Aisin Gioro Yuhuan

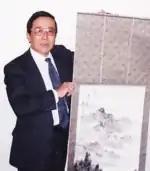
Yuhuan and his work

Aisin Gioro Yuhuan (October 1929 – 23 June 2003) was a Chinese artist born in Prince Gong's Mansion in Beijing, China. During his lifetime, he became well known for traditional Chinese paintings and traditional Chinese music. He was also one of the few remaining direct descendants of the imperial family of the Qing dynasty as the great-great-grandson of the Daoguang Emperor.